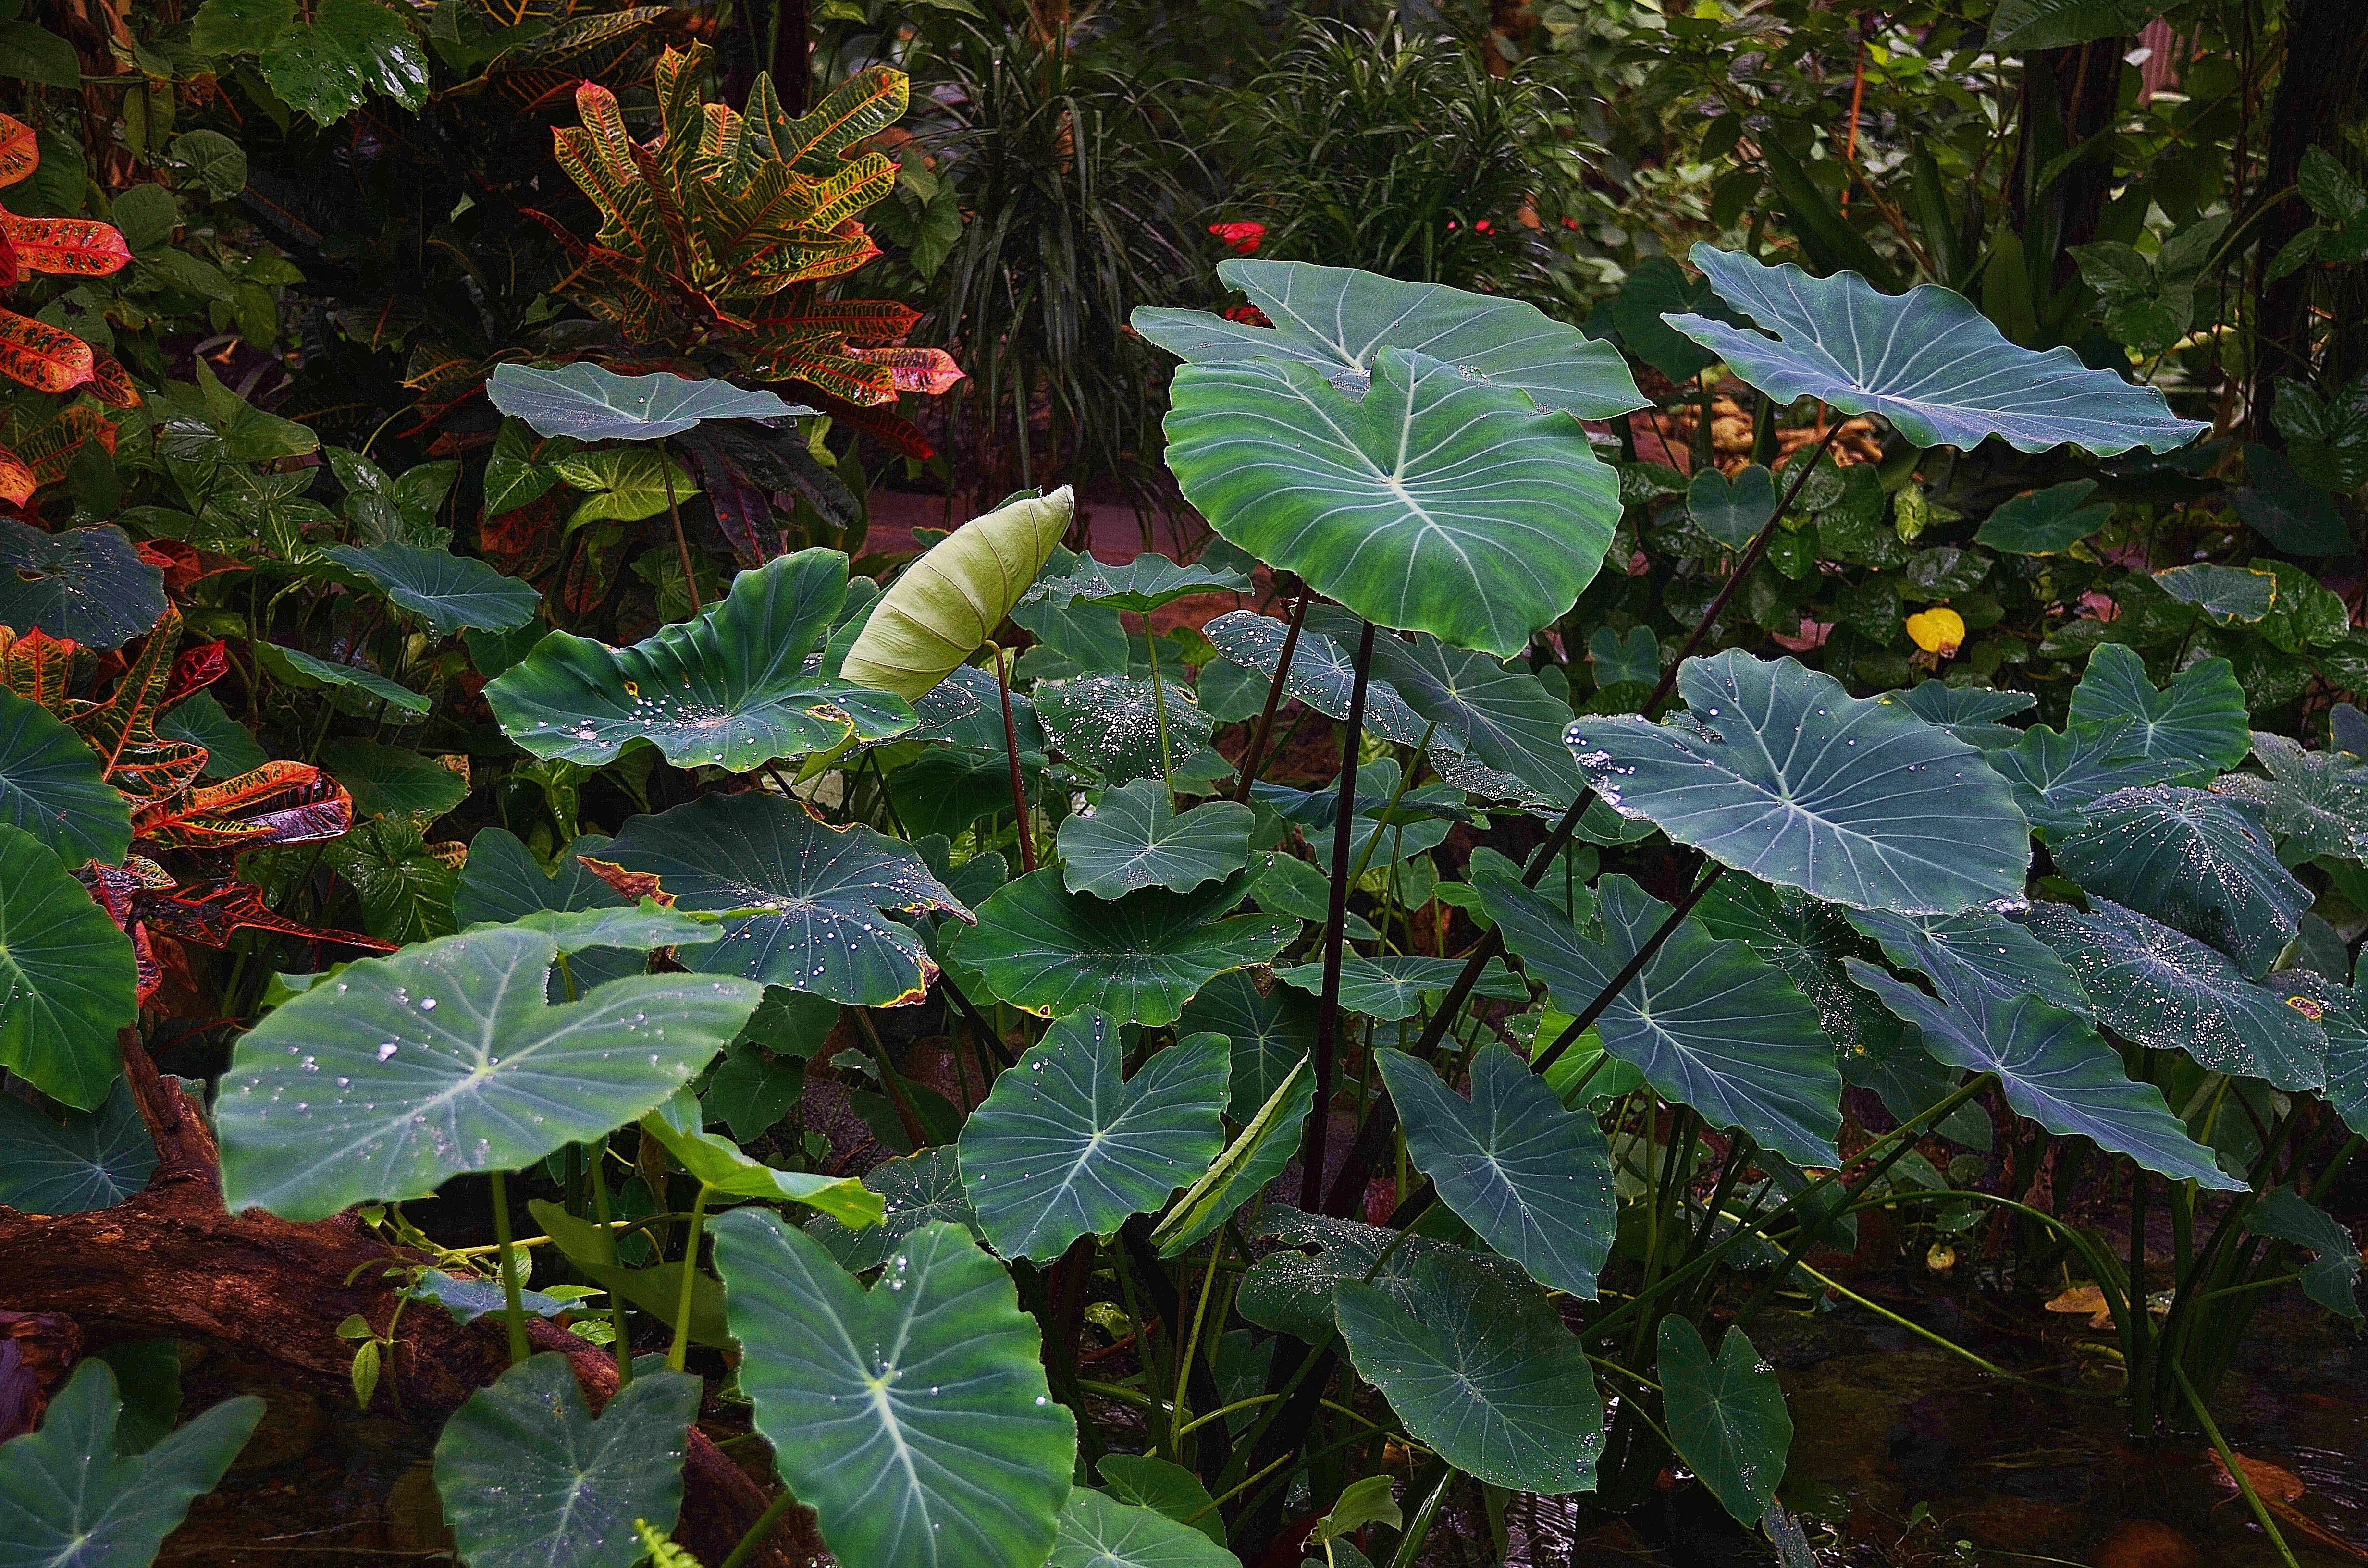
tree, nature, forest, plant, leaf, flower, green, macro, natural, autumn, botany, garden, flora, season, wildflower, leaves, shrub, rainforest, deciduous, organic, flowering plant, annual plant, land plant